La Noce de Pierres

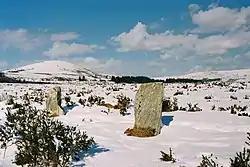
La Noce de Pierres

La Noce de Pierres (The Wedding Party) is an alignment of 77 standing stones at the foot of Menez Michael in the hills of Brittany. Aetiological folk tales say that the stones were originally the members of a drunken wedding party, petrified for their mistreatment of a stranger.